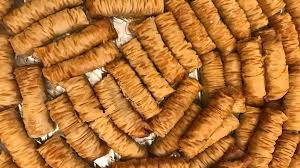
Yemek: baklava